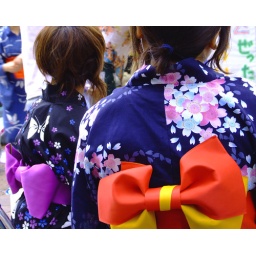
Japanese girls dress up in colorful yukata during the Spring Yukata Festival in Hiroshima University, June 2006.